Danay García

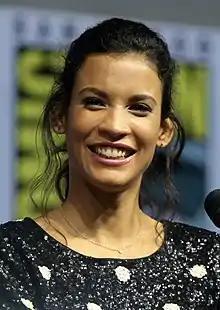
García at the 2018 San Diego Comic-Con.

Danay Aguilar García (born July 5, 1984) is a Cuban-American actress, producer, director, dancer and model. She is best known for her roles as Sofía Lugo on Fox's drama series "Prison Break" (2007–2009) and Luciana Galvez on AMC's horror drama series "Fear the Walking Dead" (2016–2023).